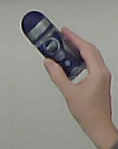
Product: nivea_rollon